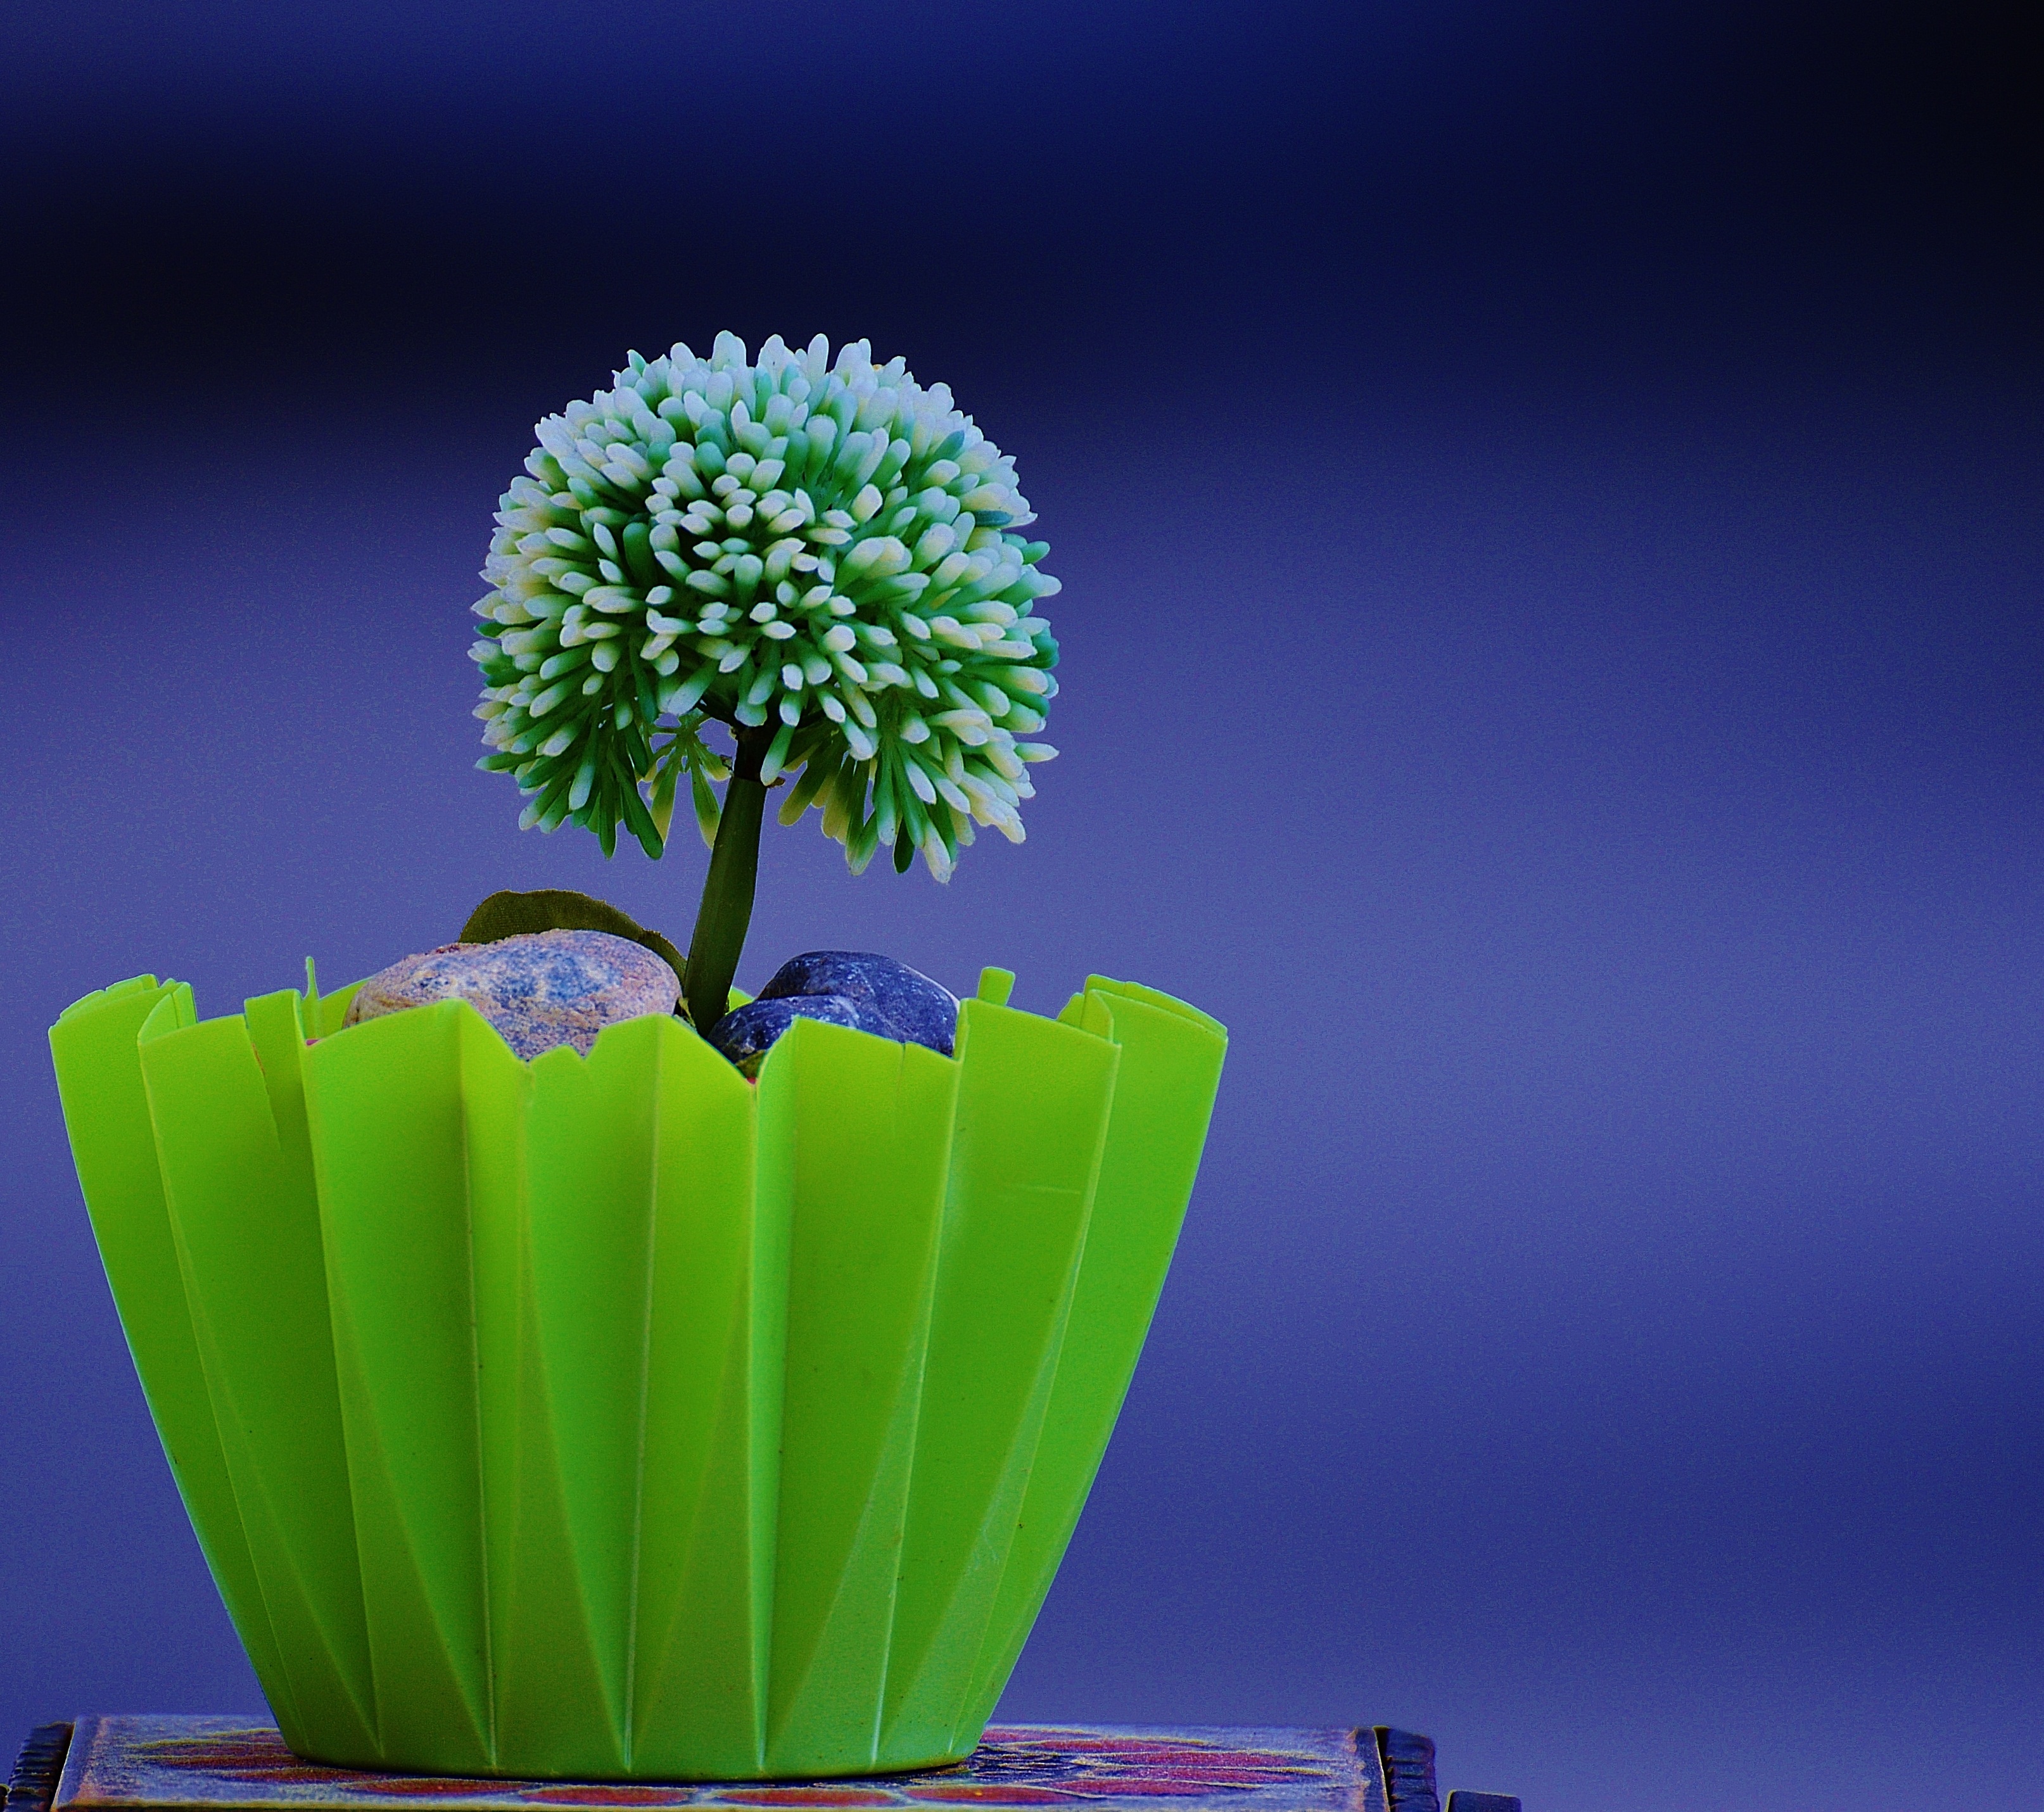
nature, plant, leaf, flower, pot, green, flora, illustration, macro photography, flowering plant, computer wallpaper, land plant